Siege of Exeter (1068)

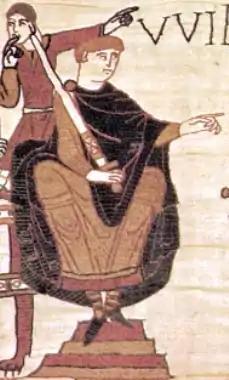
King William I depicted in the Bayeux Tapestry.

After the Battle of Hastings in October 1066, Duke William of Normandy marched on London and accepted the surrender of the leading English nobles at Berkhamsted and was subsequently crowned King of England at Westminster Abbey on Christmas Day. After the death of Harold Godwinson, his mother, Gytha Thorkelsdóttir, took refuge in Exeter, which then became the main focus in the West Country of resistance to Norman rule. Gytha had considerable wealth and hoped for the arrival of Harold's three sons, Godwin, Edmund and Magnus, who had gone to Ireland to raise an army. Orderic Vitalis states that she sent messages to other towns and cities in the region asking for support and was in contact her nephew, Sweyn II of Denmark.